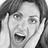
Emotion: surprise